Special Region of Yogyakarta

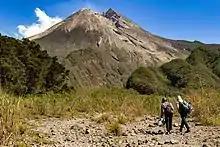
View of Mount Merapi

The Special Region is located near the southern coast of Java, surrounded on three sides by the province of Central Java, and with the Indian Ocean on the south side. The population at the 2010 Census was 3,457,491 people, which then increased to 3,668,719 at the 2020 Census; the official estimate for mid-2024 was 3,759,500 (comprising 1,860,120 males and 1,899,380 females). It has an area of 3,170.645 km, making it the second-smallest area of the provinces in Indonesia, after the Jakarta Capital Region. Along with surrounding areas in Central Java, it has some of the highest population densities of Java.